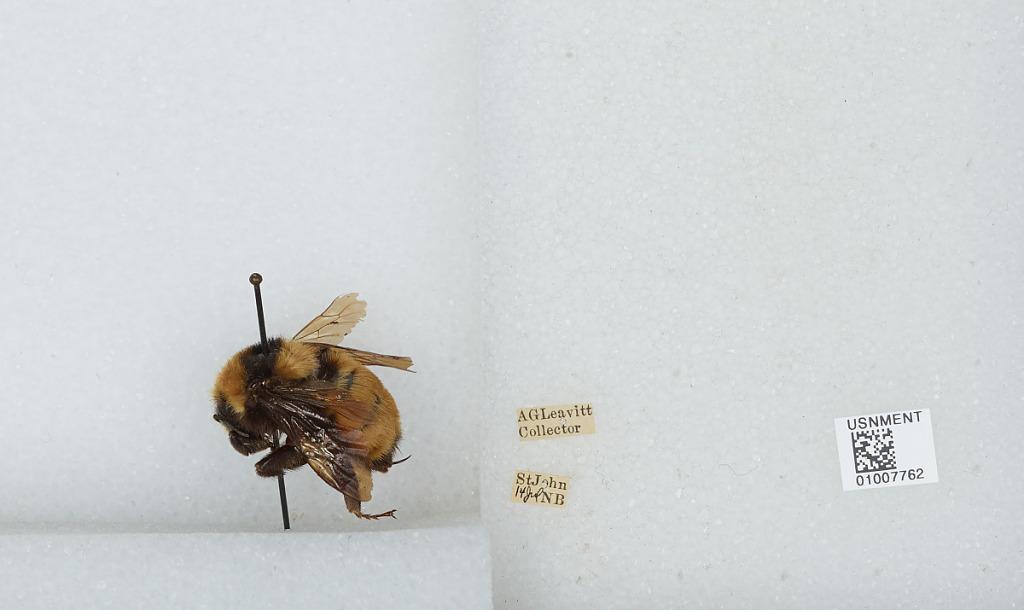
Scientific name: Bombus (Subterraneobombus) borealis Kirby
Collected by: A. Leavitt
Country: Canada
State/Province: New Brunswick
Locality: Saint John
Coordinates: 45.2806, -66.0761